George Scratchley Brown

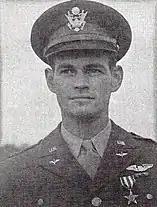
Major George S. Brown during World War II in 1943.

Brown commenced his basic flight training in Fairchild PT-19s at Pine Bluff, Arkansas on 20 August 1941. He then went to Randolph Field, Texas, for the second phase of his training. The third and final phase was completed at Kelly Field, Texas, where he received his pilot's wings on 7 March 1942. He officially transferred to the Air Corps on 4 April 1942, and was promoted to first lieutenant on 18 June 1942. His first assignment after flight training was at Barksdale Field, Louisiana, where, as a member of the 344th Bombardment Squadron of the 93d Bombardment Group, he flew the Consolidated B-24 Liberator. Moving with the organization to Fort Myers, Florida, he flew both antisubmarine patrol and conventional bomber training aircraft.